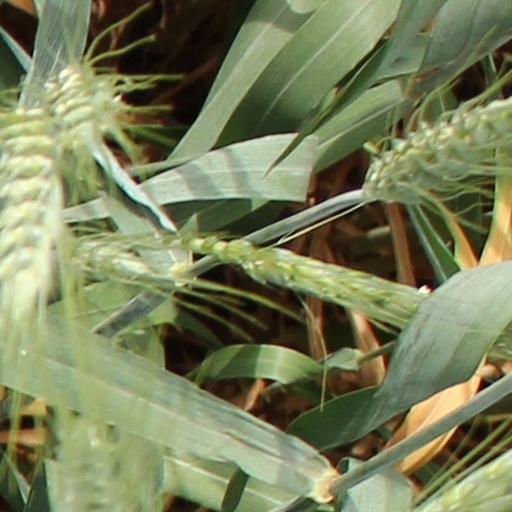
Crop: wheat